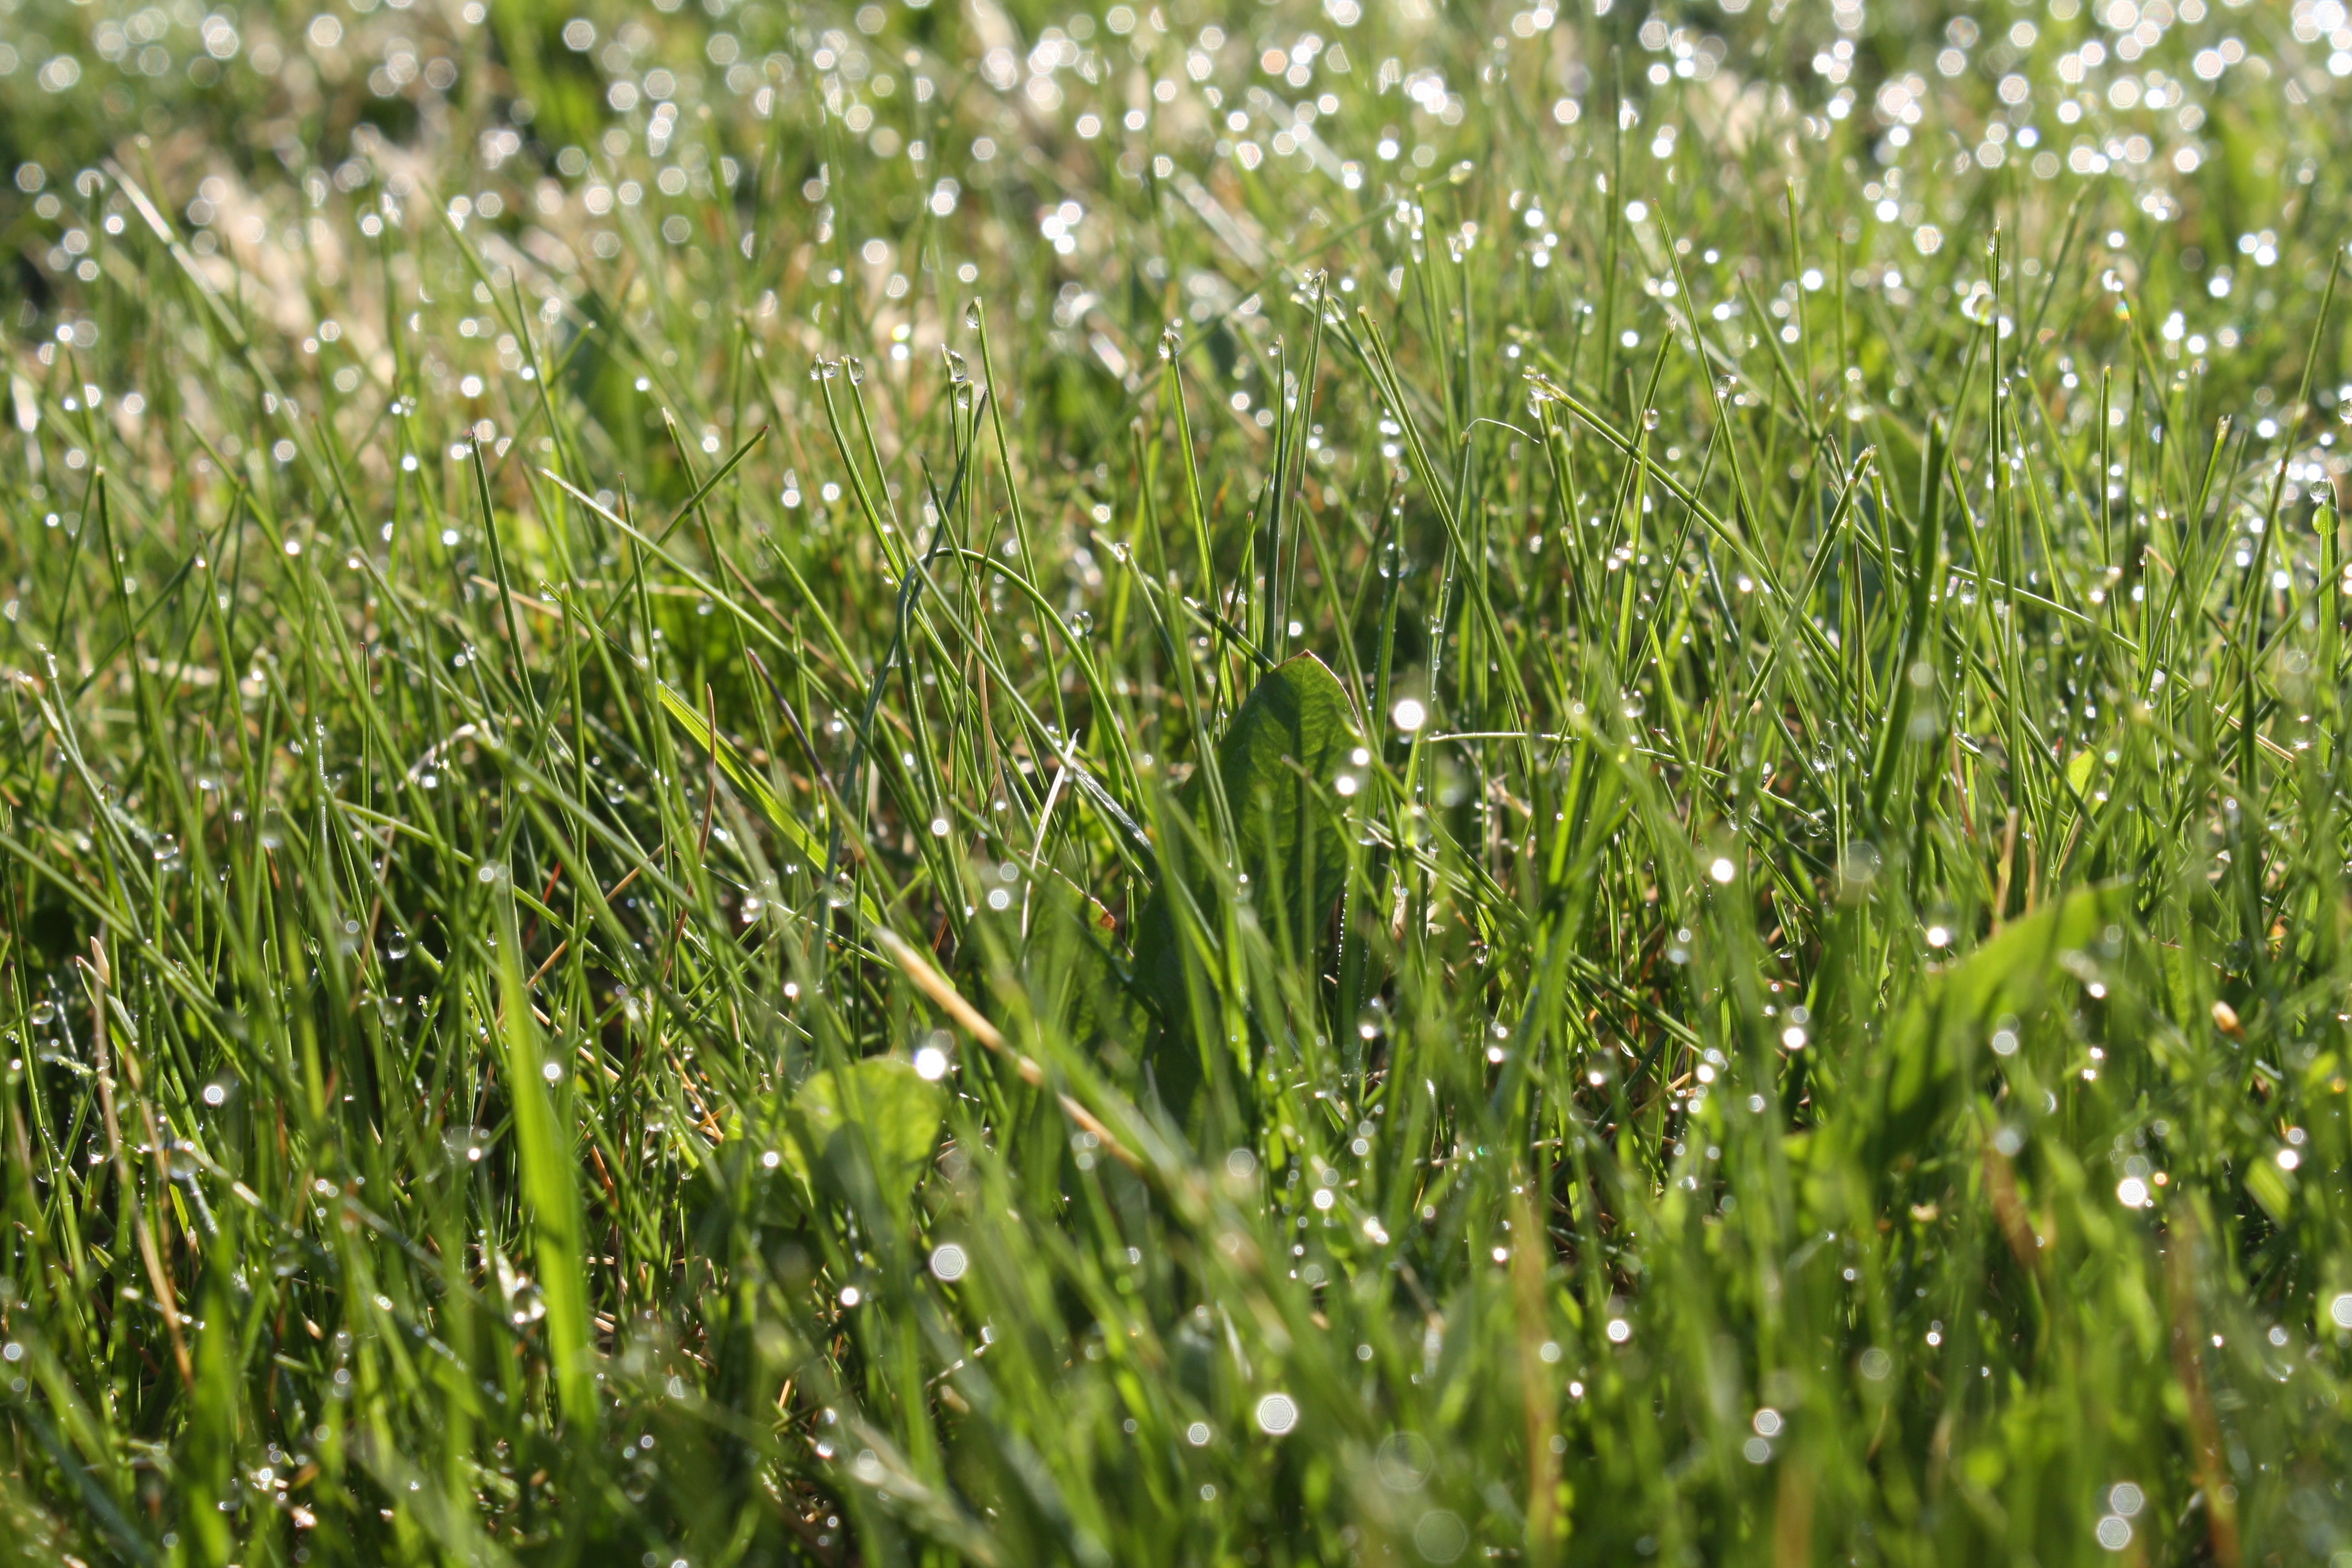
nature, grass, dew, growth, plant, field, lawn, meadow, prairie, flower, wet, summer, foliage, green, outdoors, grassland, moisture, flowering plant, grass family, plant stem, land plant